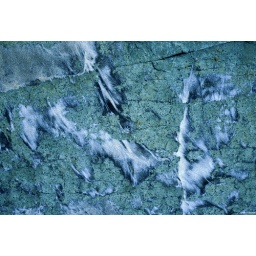
Patterns of sand washed up by waves on the rocks of the southern California coastline.